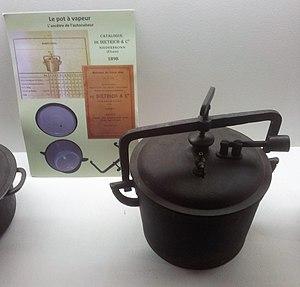
Photo d'un exemplaire d'autocuiseur De Dietrich exposé au Musée du fer de Reichshoffen (Alsace), au catalogue en 1898 sous le nom de ""Dampftopf""."
L’autocuiseur, appelé également « Cocotte-minute », est un ustensile de cuisine constitué d'un récipient en métal épais hermétiquement clos par un couvercle équipé d'une valve de dépressurisation. Il permet de cuire les aliments sous haute pression.